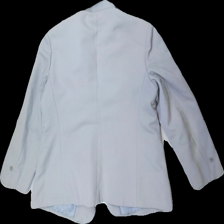
View: back
Type: Blazer
Category: Ladies
Brand: Not in the list
Brand text on label: Lutha
Colors: Grey
Material: 56% Polyester 44% Wool
Cut: Regular
Size: 44
Season: All
Price range: 100-150
Recommended usage: Reuse
Description: grey blazer